List of birds of Uganda

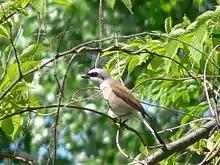
Red-backed shrike

The wattle-eyes, or puffback flycatchers, are small stout passerine birds of the African tropics. They get their name from the brightly coloured fleshy eye decorations found in most species in this group.